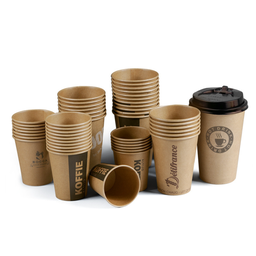
Label: paper